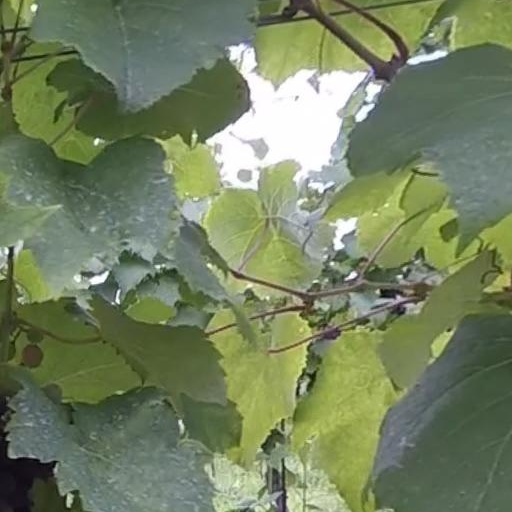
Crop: grape